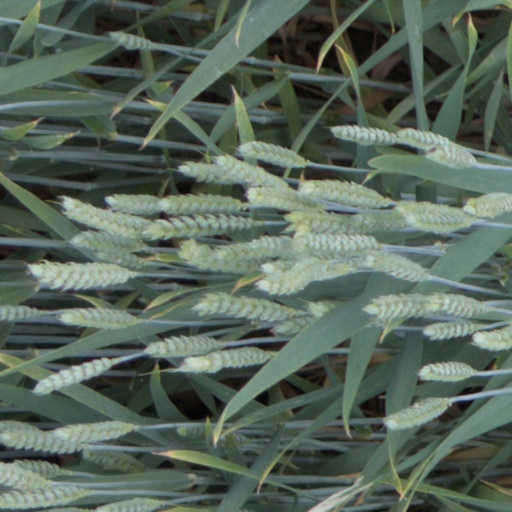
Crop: wheat